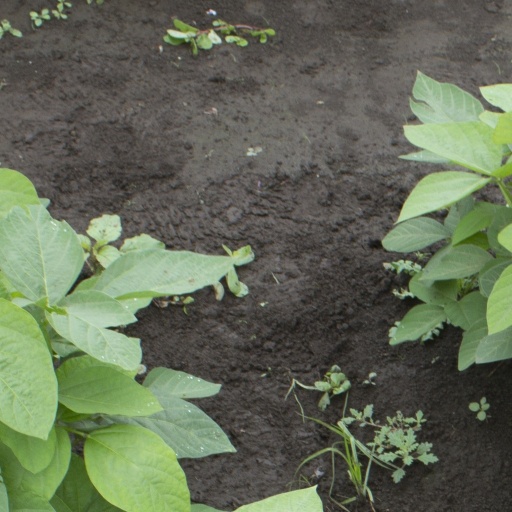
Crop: soybean